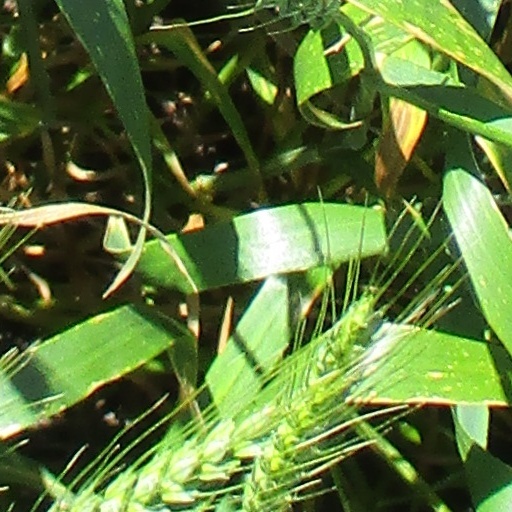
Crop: wheat